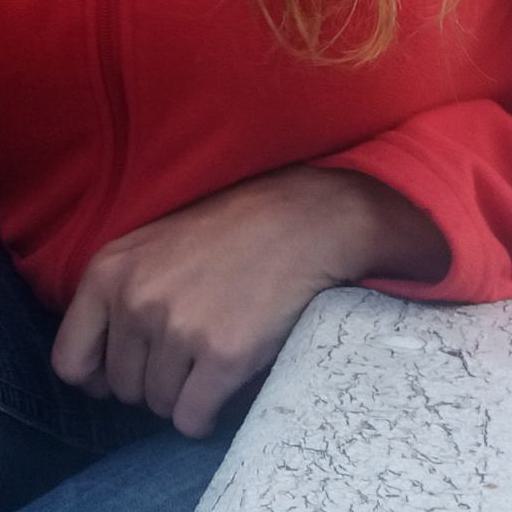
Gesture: no_gesture